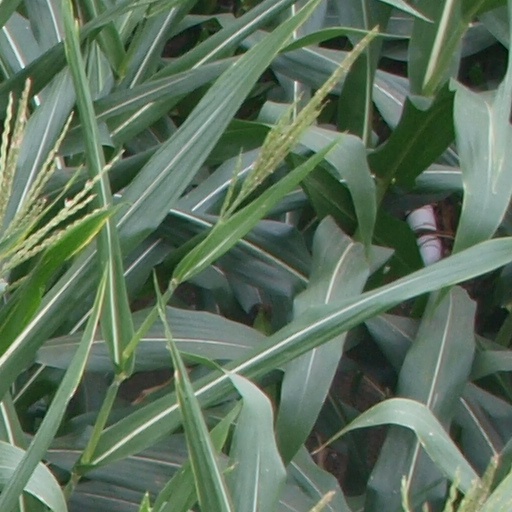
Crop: maize; corn